Publications by Friedrich Chrysander

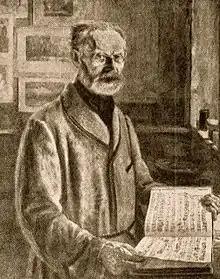
Friedrich Chrysander

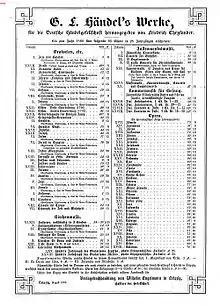
Catalogue of published works of Handel 1889 (last page of "Cantate con strumenti di G.F. Händel (Libro Secondo)")

Karl Franz Friedrich Chrysander was a German music historian and critic, whose edition of the works of George Frideric Handel and authoritative writings on many other composers established him as a pioneer of 19th-century musicology.